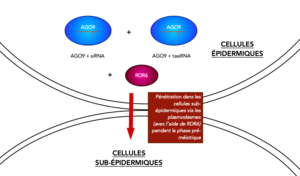
Déplacement des siRNAs et des tasiRNAs des cellules épidermiques vers les cellules sub-épidermiques chez Arabidopsis thaliana pendant la phase pré-méiotique
La mégasporogenèse est le processus qui mène à la formation du gamétophyte femelle chez les Angiospermes. Elle précède la mégagamétogenèse qui aboutit à la formation de l'oosphère.